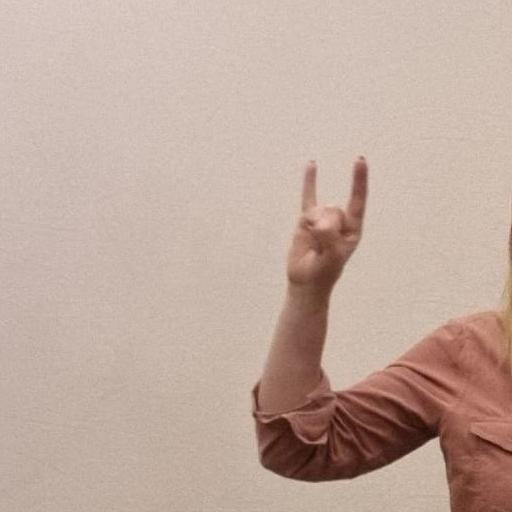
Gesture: rock